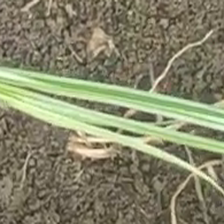
Weed species: Lavhala_(Cyperus_Rotundus)